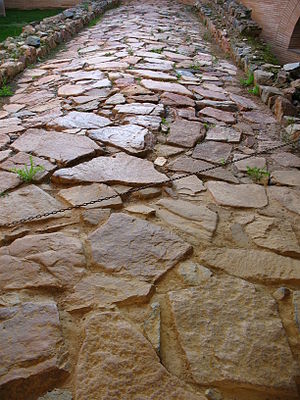
Rutebeskrivelser for Jakobsvejene / Rutebeskrivelser / Pilgrimsveje i Spanien / Via de la Plata og Camino Mozárabe
Pladebelagt, romersk vej ved Mérida. Her førte Via de la Plata og Camino Mozárabe forbi.
Jakobsvejen eller som den efterhånden er bedre kendt: Caminoen er et system af velbeskrevne pilgrimsveje, som man endog kan skaffe guidebøger til. Nettet strækker sig tværs gennem Europa og har sit mål i Santiago de Compostela, Galicien, i det nordvestligste Spanien. Ruterne er som regel identiske med de historisk påviselige, middelalderlige veje, som pilgrimmene fulgte. Det er dog også muligt at få sig en uforstyrret pilgrimsfærd langt væk fra de trafikerede bilveje. I 1987 ophøjede Europarådet Jakobspilgrimmenes veje i Europa til den første, Europæiske kulturvej. Arbejdet med at genskabe vejnettet blev også værdsat af UNESCO: I 1993 fik hovedruten gennem Spanien og i 1998 også de fire franske hovedveje status som Menneskehedens kulturarv. Det var en forudsætning for denne anerkendelse, at Jakobsvejen er nævnt i Liber Sancti Jacobi fra det 12. århundrede.